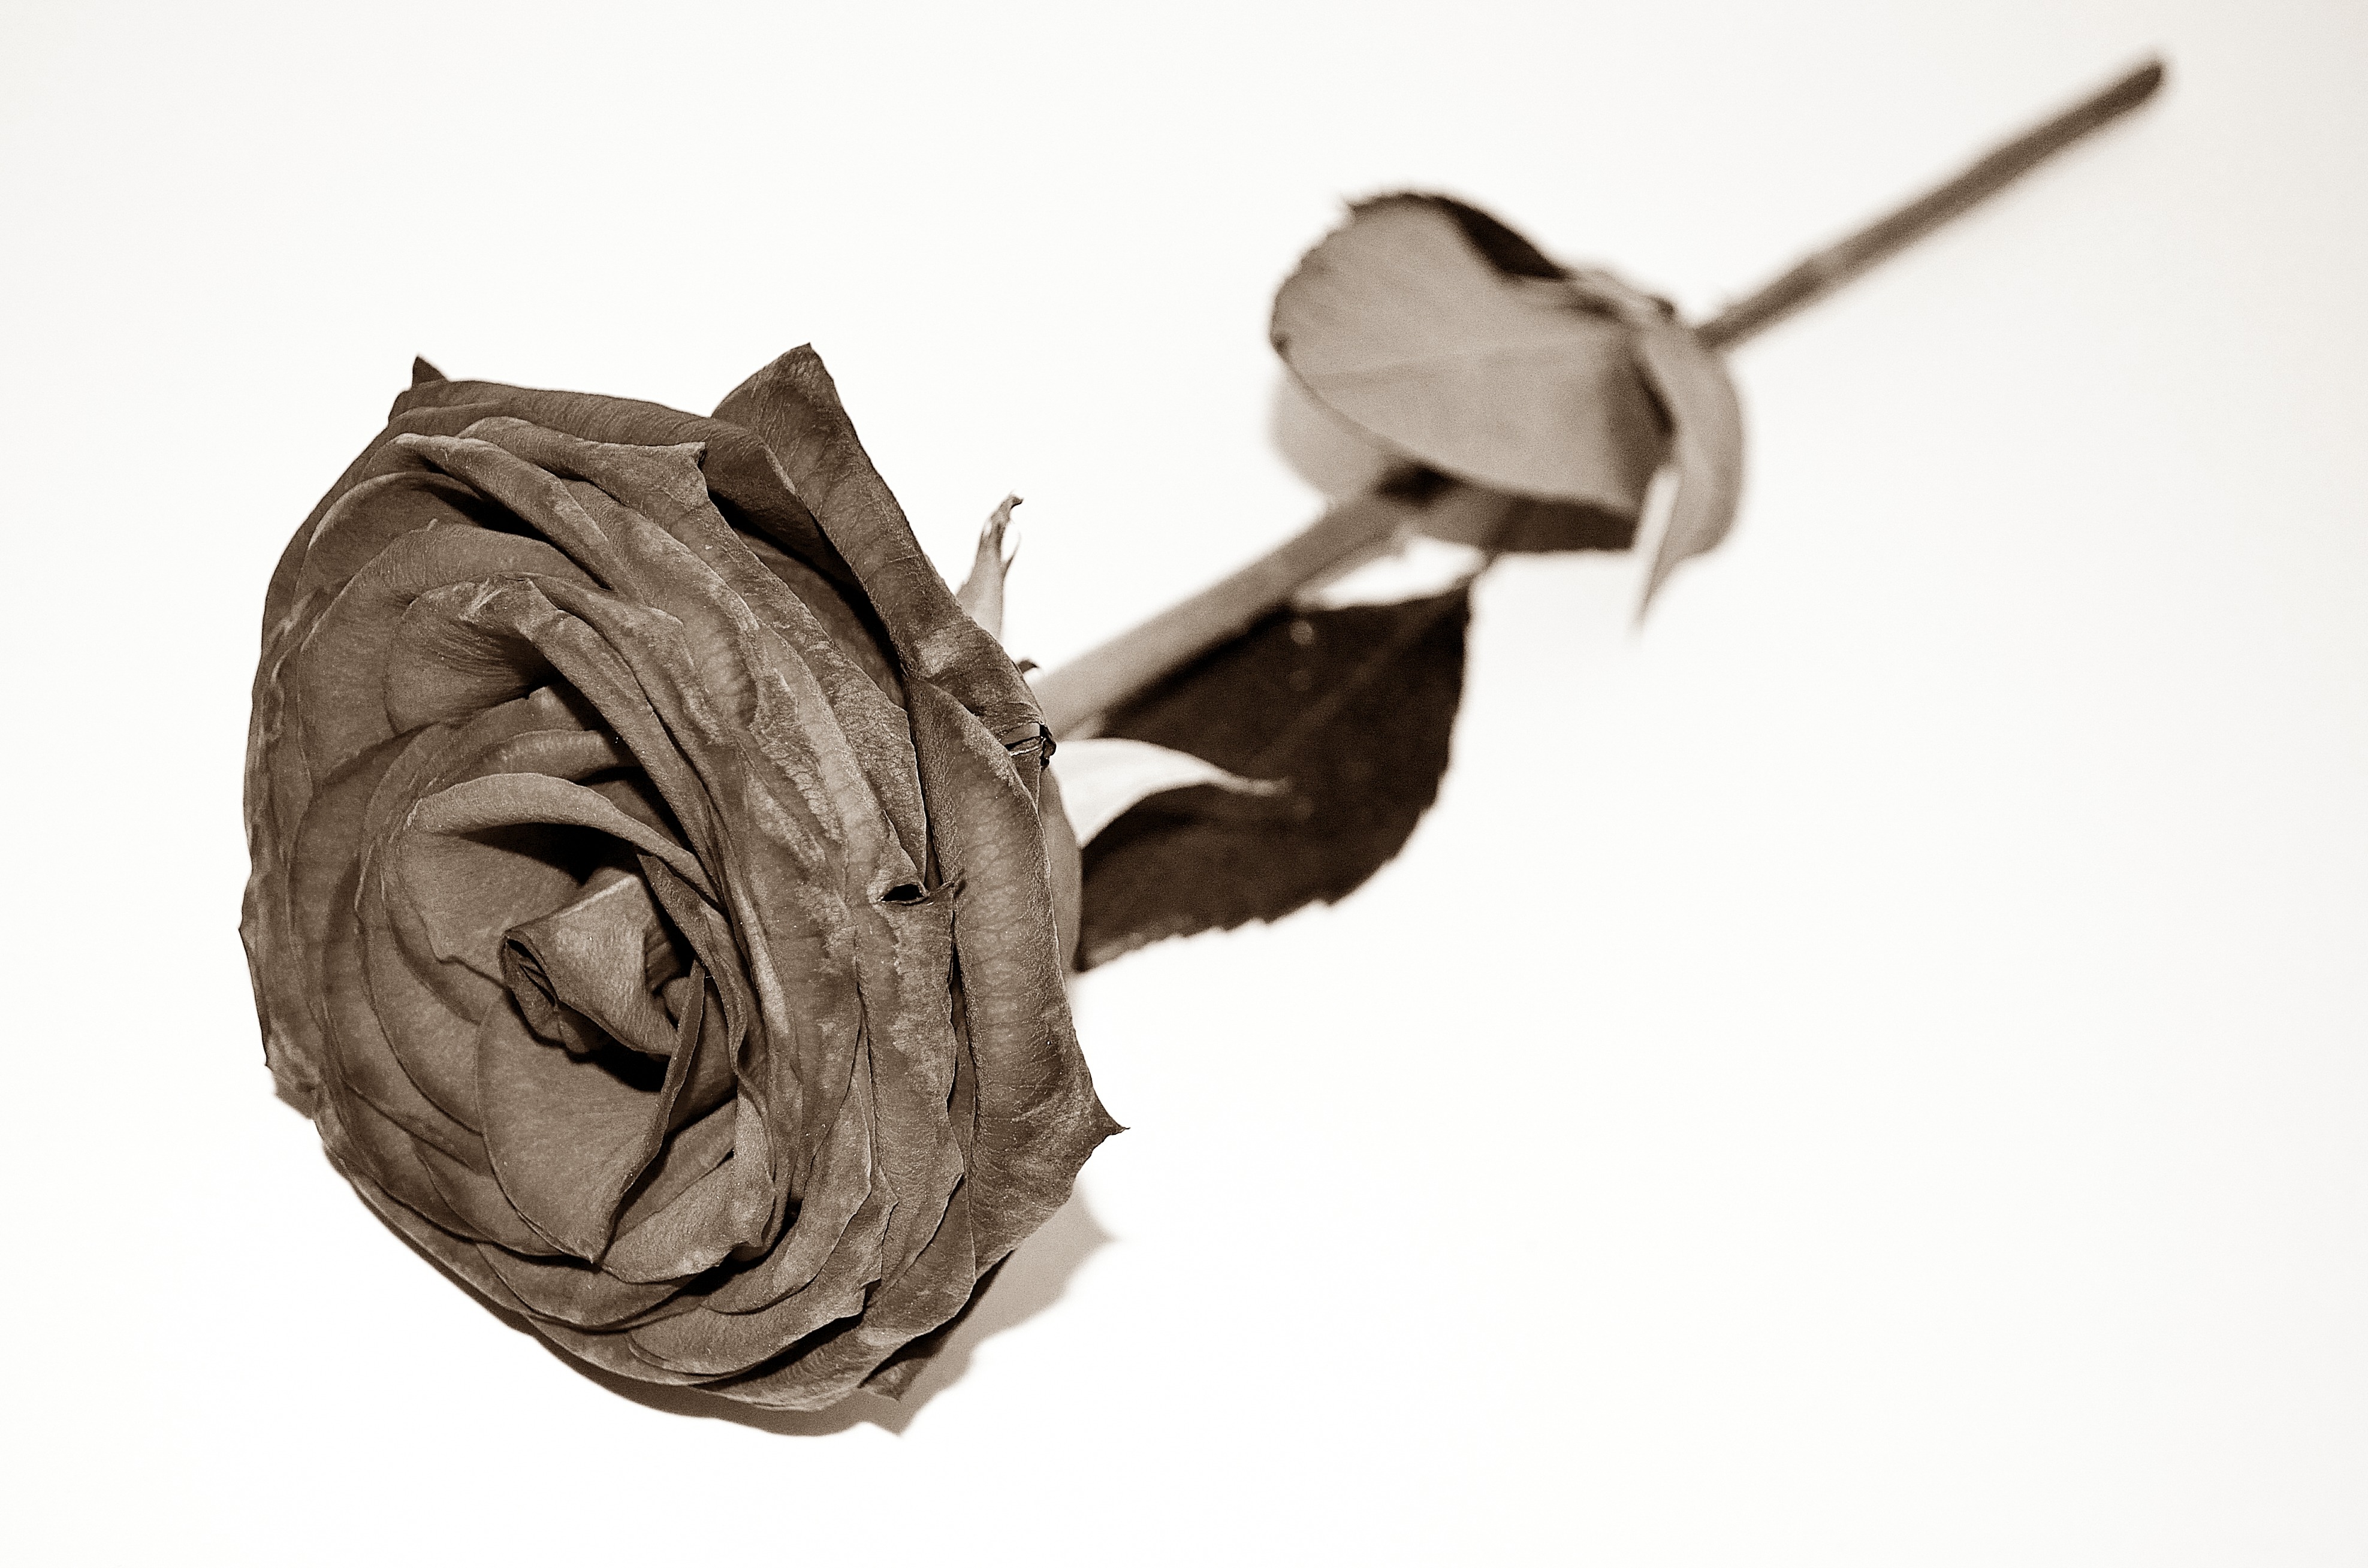
hand, nature, light, wood, leaf, flower, sadness, macro, dead, season, flowers, roses, sculpture, art, organ, end, effect